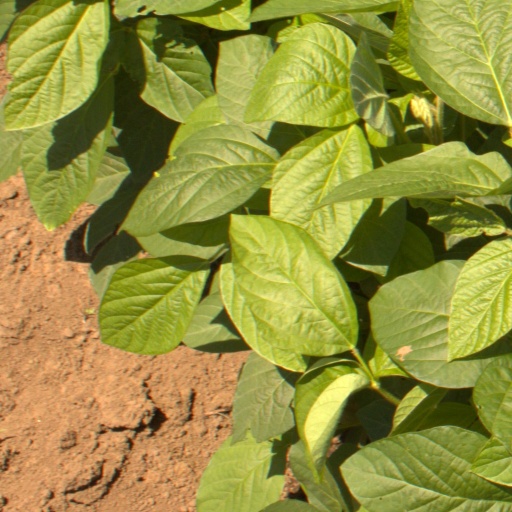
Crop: soybean